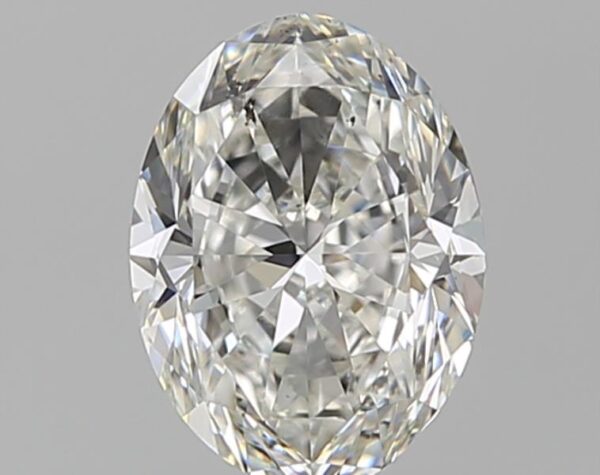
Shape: oval
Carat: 1.01
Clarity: SI1
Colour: G
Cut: EX
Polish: EX
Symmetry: VG
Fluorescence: M
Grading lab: GIA
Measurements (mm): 7.47 x 5.55 x 3.55